Sports in Philadelphia

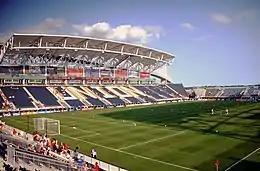
Subaru Park, home of the Philadelphia Union of Major League Soccer (MLS)

The Philadelphia Flyers were one of six teams that the National Hockey League (NHL) added as part of the 1967 NHL expansion, which ended the Original Six era. The Flyers play in the Metropolitan Division and have won two championships: the 1974 and 1975 Stanley Cups. The Flyers were the first non-Original Six team to win the Stanley Cup since the Montreal Maroons won the cup in 1935. The Flyers have won eight conference championships and 16 division championships. The Flyers were particularly successful in the 1970s: the team won back-to-back Stanley Cups, appeared in a third consecutive Stanley Cup Finals in 1976, defeated HC CSKA Moscow (the Soviet "Red Army team") in a famous exhibition game, and, in the 1979–80 season, set the record for the longest unbeaten streak in NHL history. The franchise experienced success even after the retirement of Hall of Famer Bobby Clarke, making Stanley Cup appearances in 1985 and 1987. After a down period in the early 1990s, Hart Trophy-winner Eric Lindros helped lead the team to the 1997 Stanley Cup Finals and a string of playoff appearances. The team made another Finals appearance in 2010, but lost in six games to the Chicago Blackhawks. As of 2016, the Flyers have accrued the second-highest points percentage of all NHL franchises, behind only the Montreal Canadiens. The 1970s Flyers earned the nickname "Broad Street Bullies" for their aggressive style of play, and the nickname is still applied to the franchise. Flyers enforcer Dave Schultz holds the record for most penalty minutes in a season, with 472.